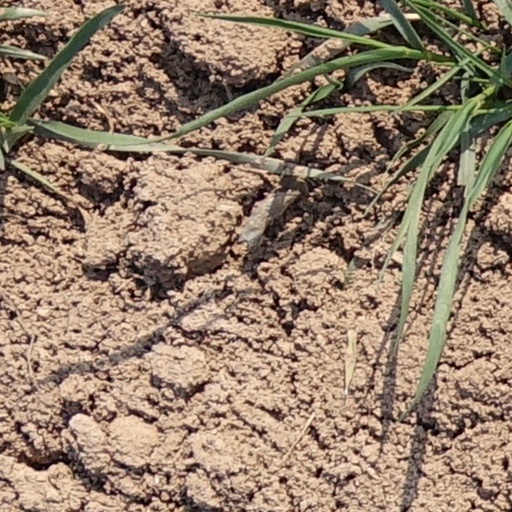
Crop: wheat